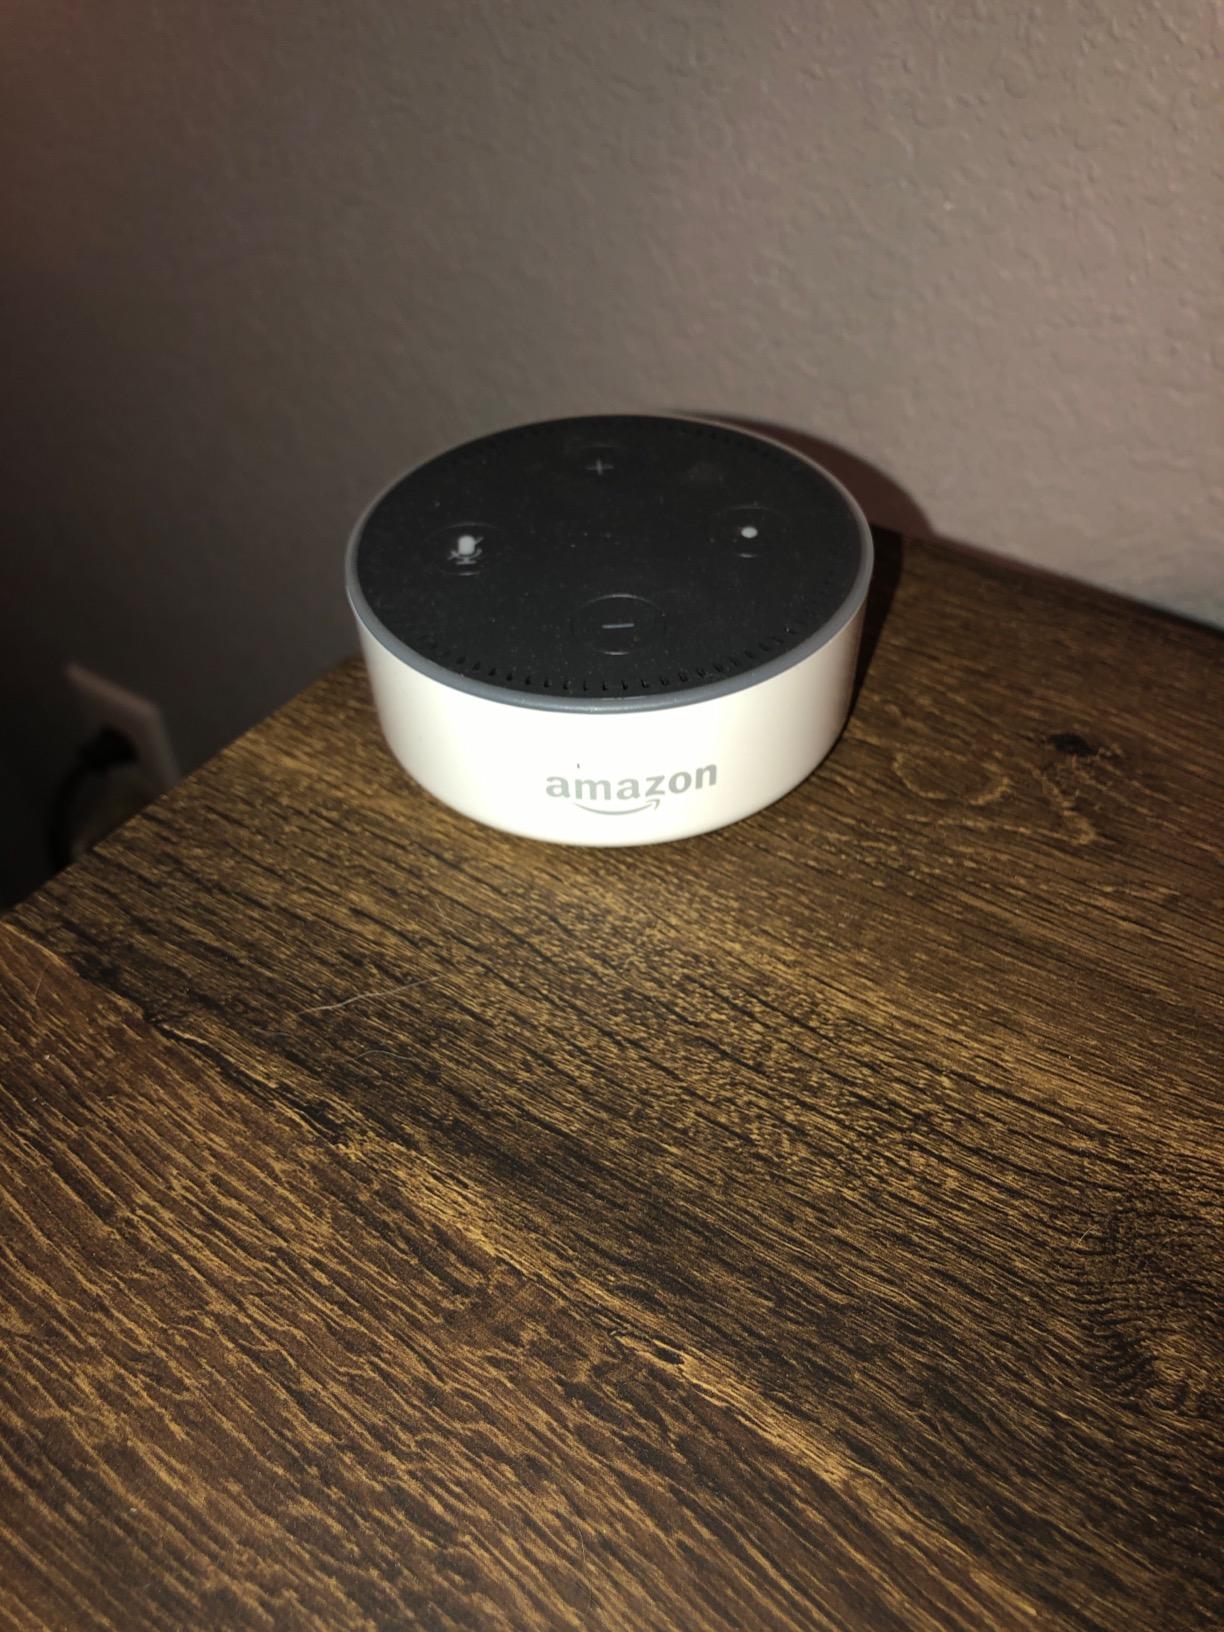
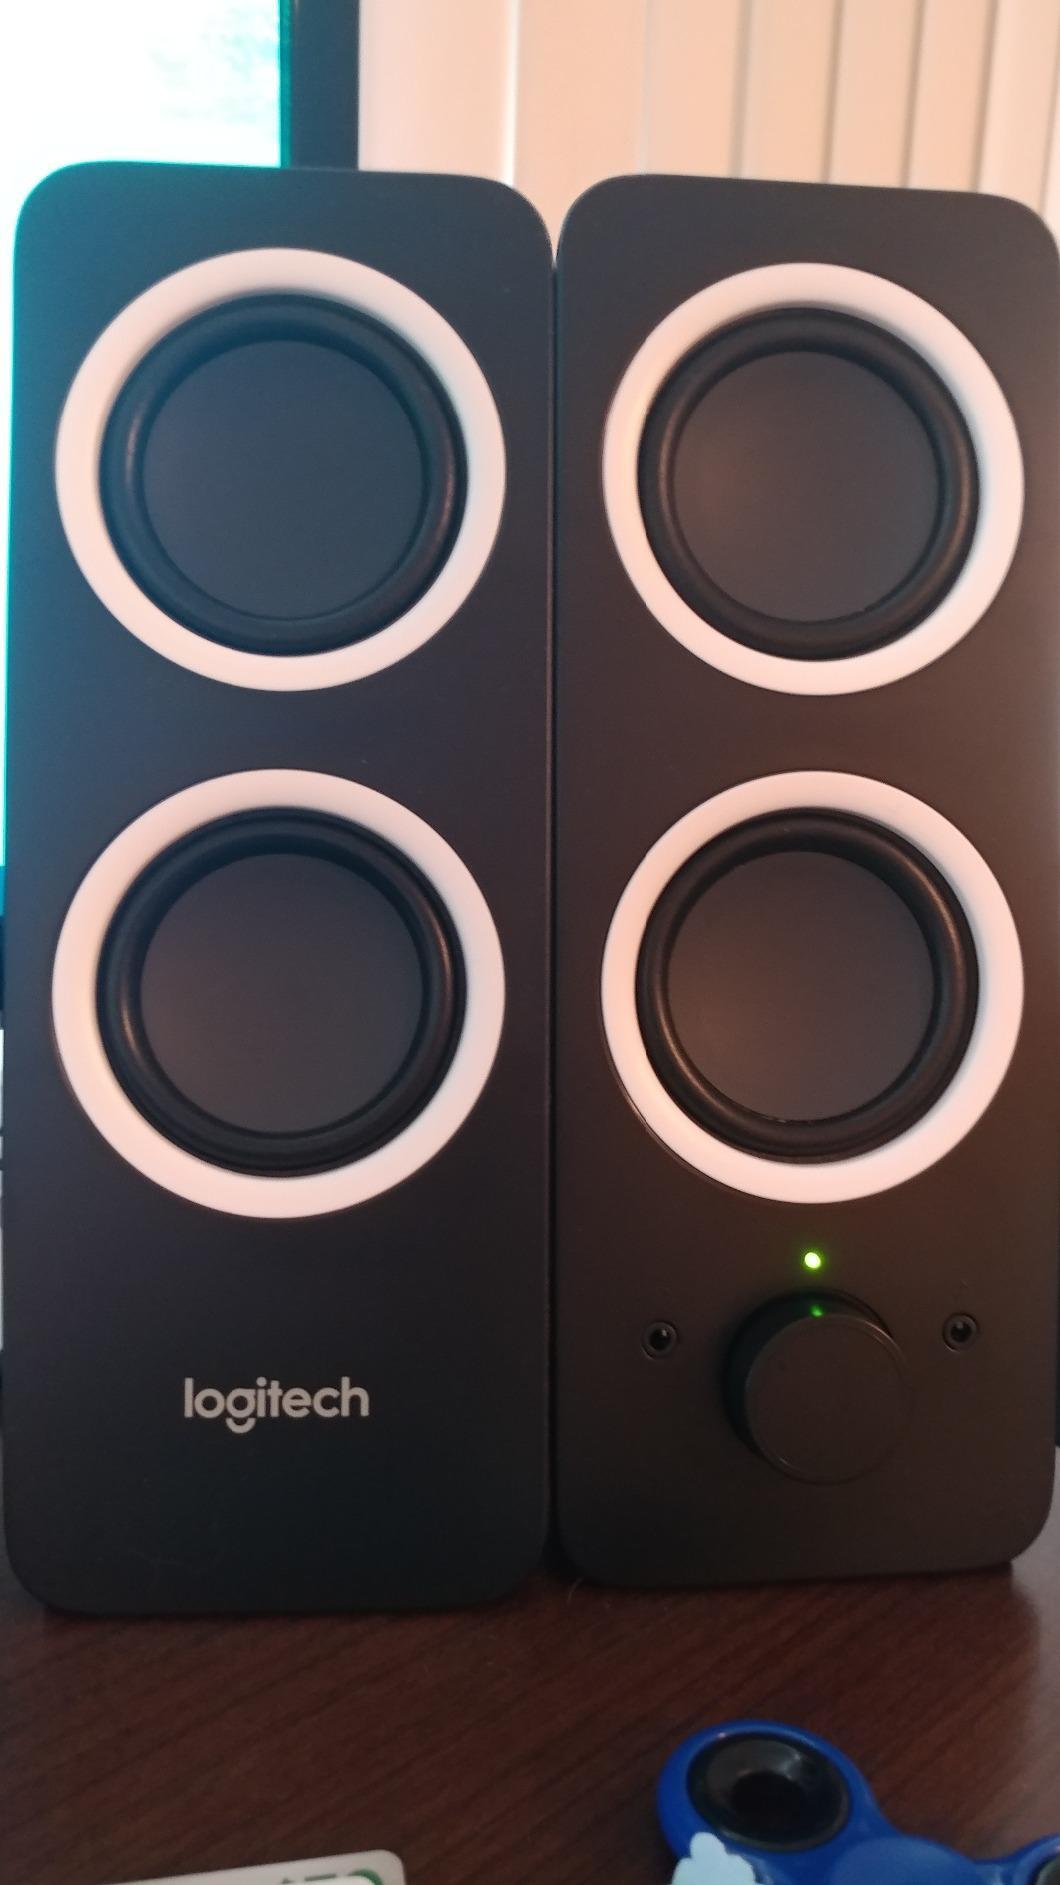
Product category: speaker
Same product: no